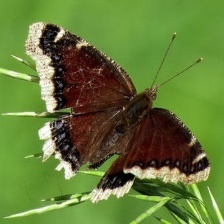
Species: MOURNING CLOAK
Butterfly family (ImageNet category): admiral